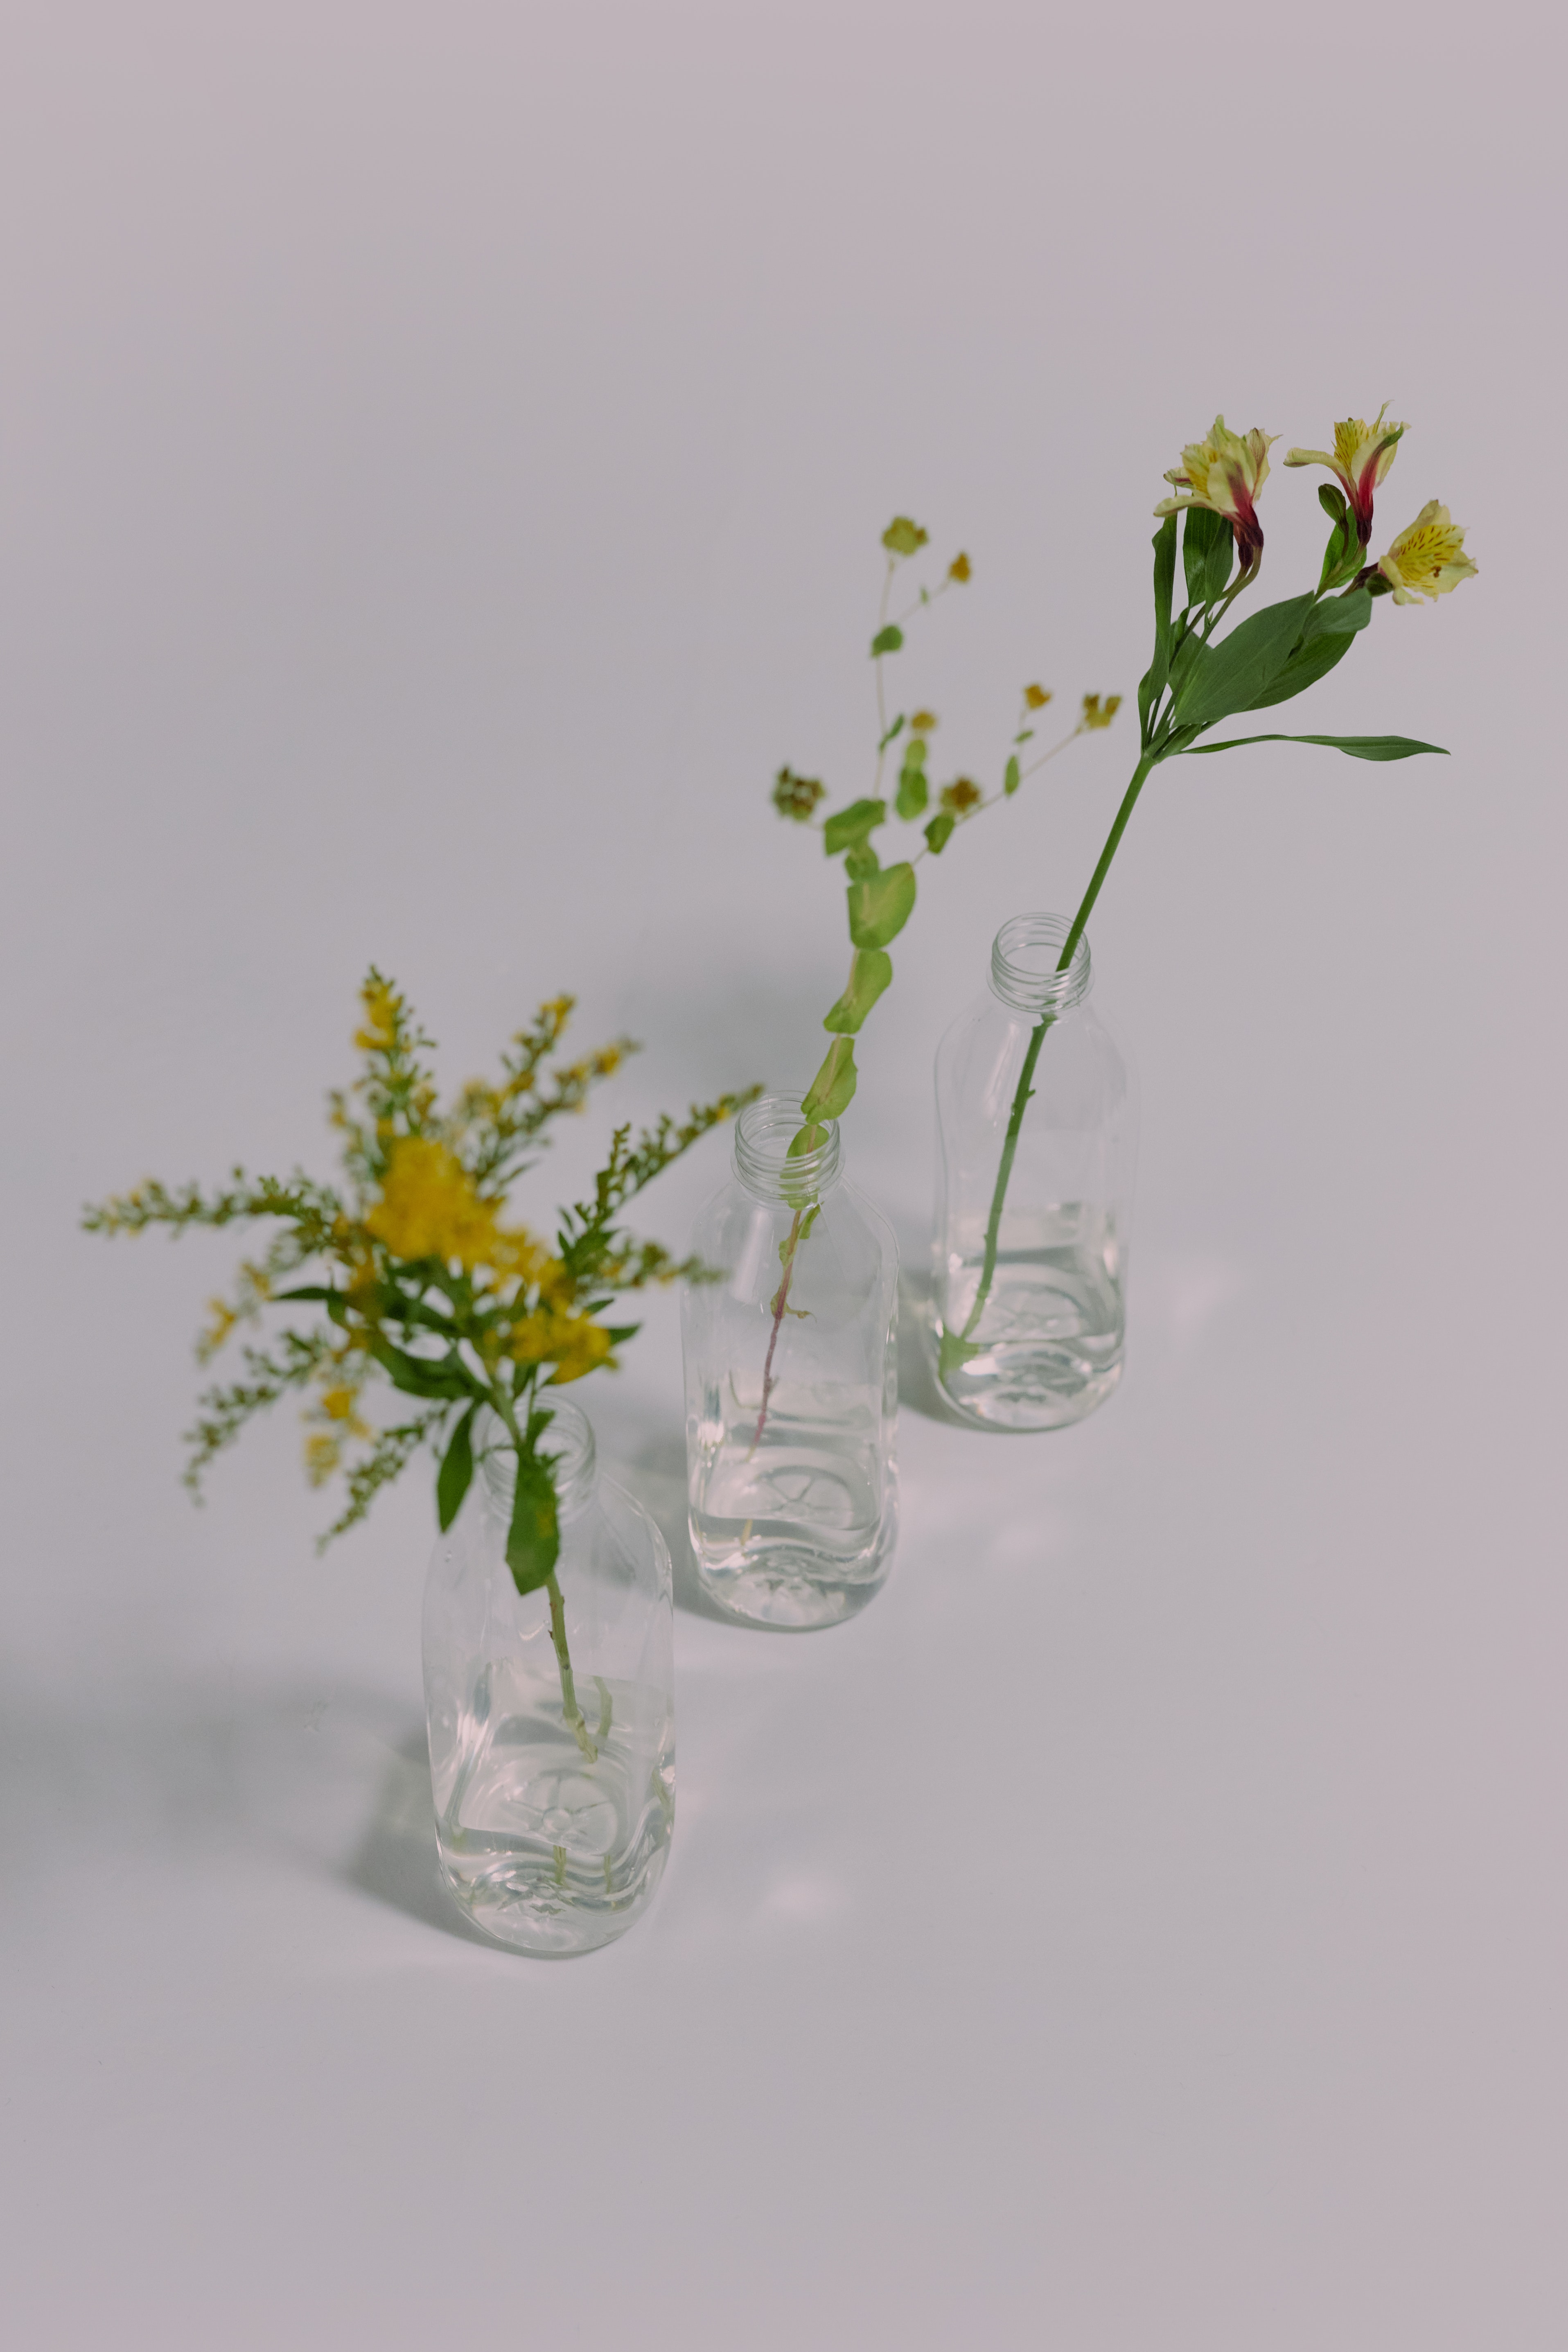
natural, plant, vase, flower, drinkware, branch, twig, art, creative arts, liquid, flower arranging, grass, tableware, flowering plant, herbaceous plant, artifact, rose, annual plant, glass, cut flowers, bouquet, petal, floral design, Pedicel, event, still life photography, herb, artificial flower, still life, floristry, plant stem, serveware, artwork, rose family, interior design, rose order